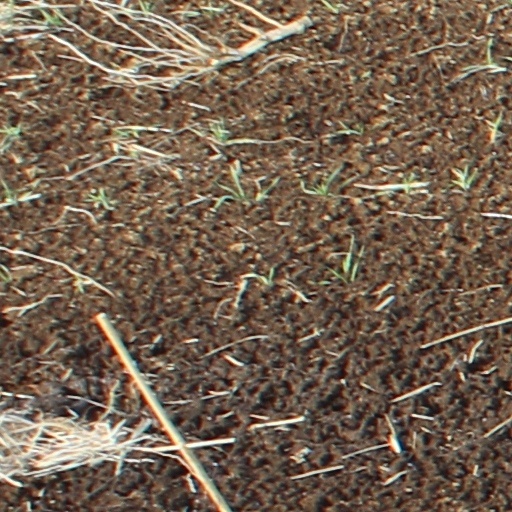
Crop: wheat